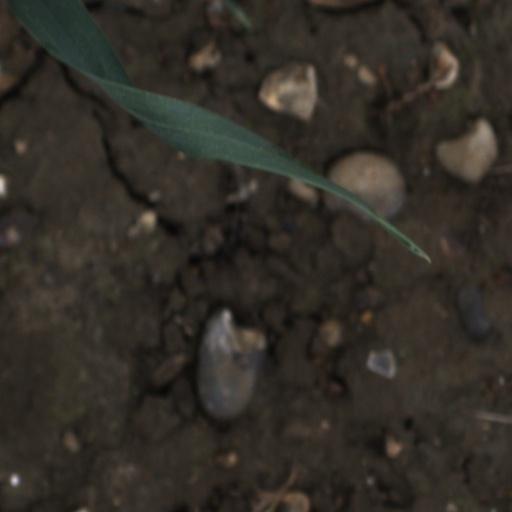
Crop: wheat